Commer

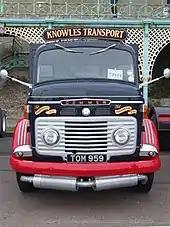
Commer 1954 tractor unit

The Commer BF was a light/medium duty van produced by Commer from 1957, with a design similar to that of the present step-van. Many examples of these vans were coach-built as ice cream vans and ambulances. A number of chassis cab versions were also produced but most of these went for export to countries such as Hong Kong, where they were converted as pickup trucks and box trucks with local bodywork and some other modifications. It had a payload and relatively powerful engines for its size and time. Production ended in 1966 after Commer had launched the newer Walk-Thru in 1961, leading to the BF being offered as a cheaper alternative to what eventually became its successor. More heavy-duty versions of the BF range were also offered with the same engine as the Superpoise trucks.